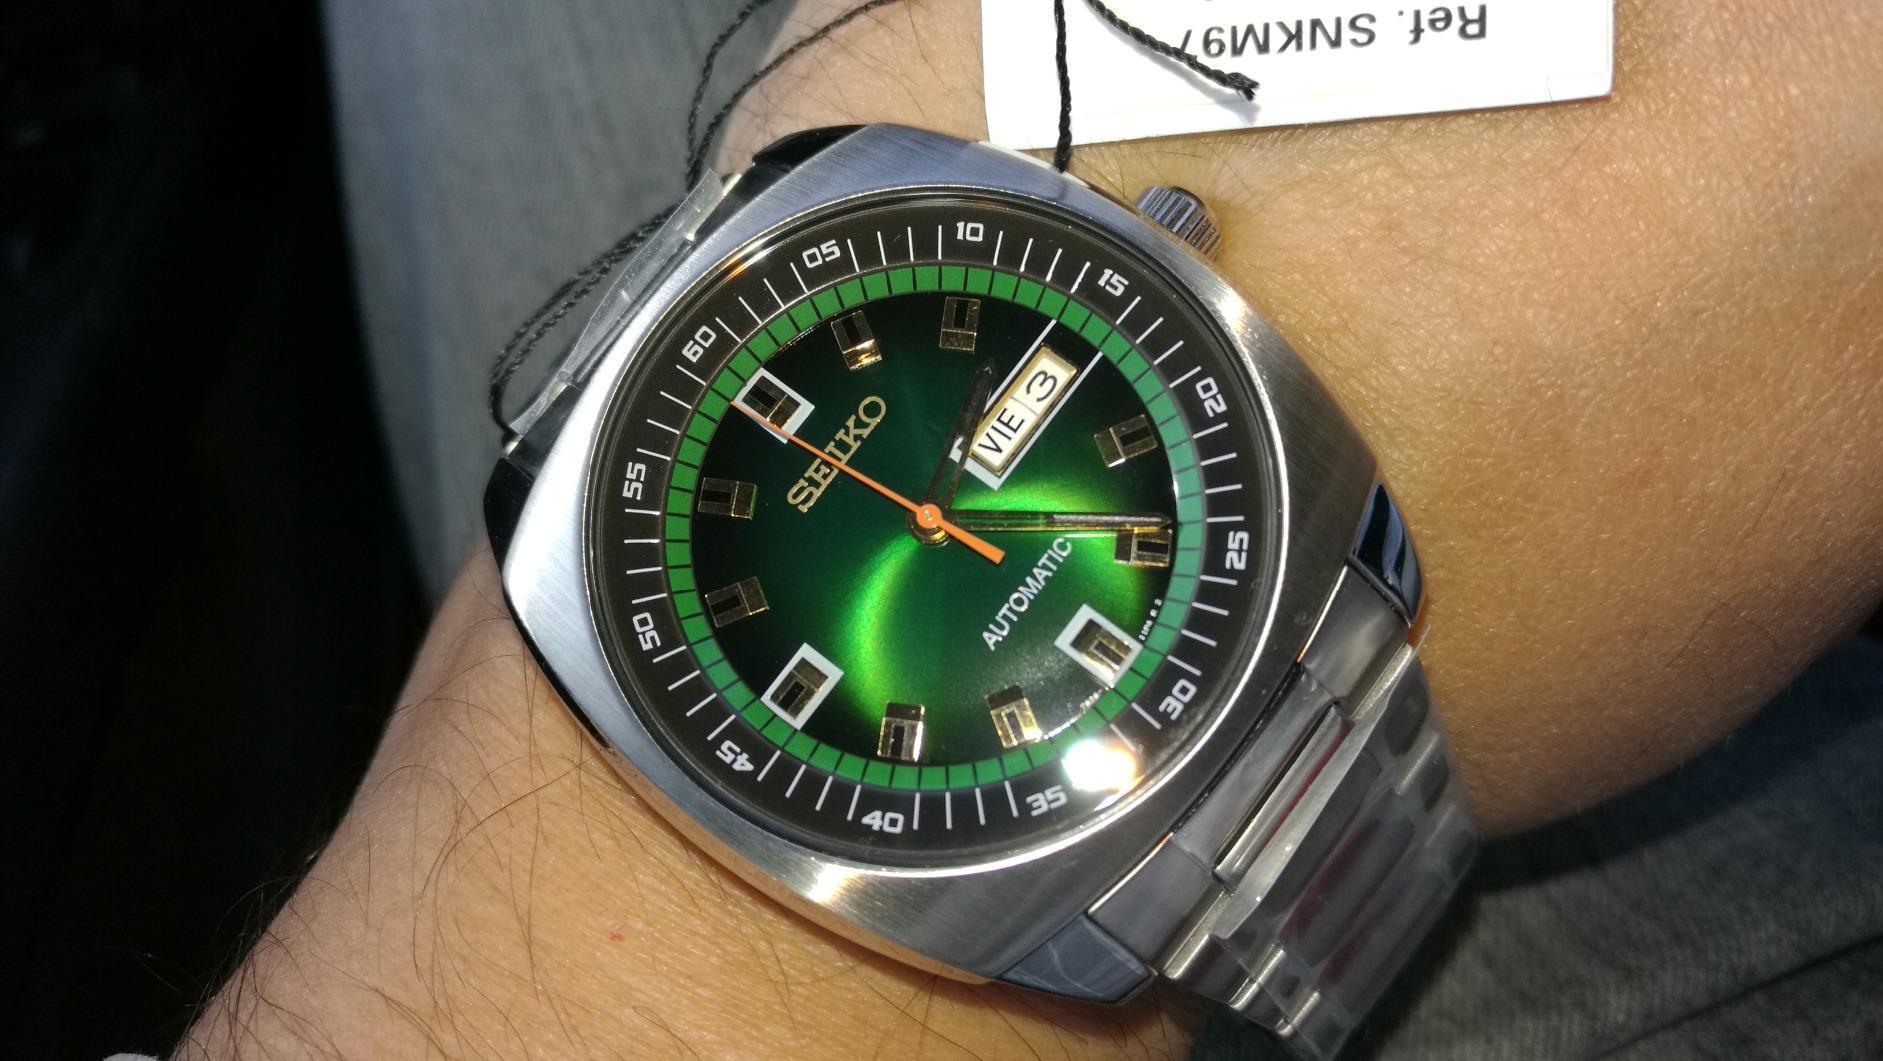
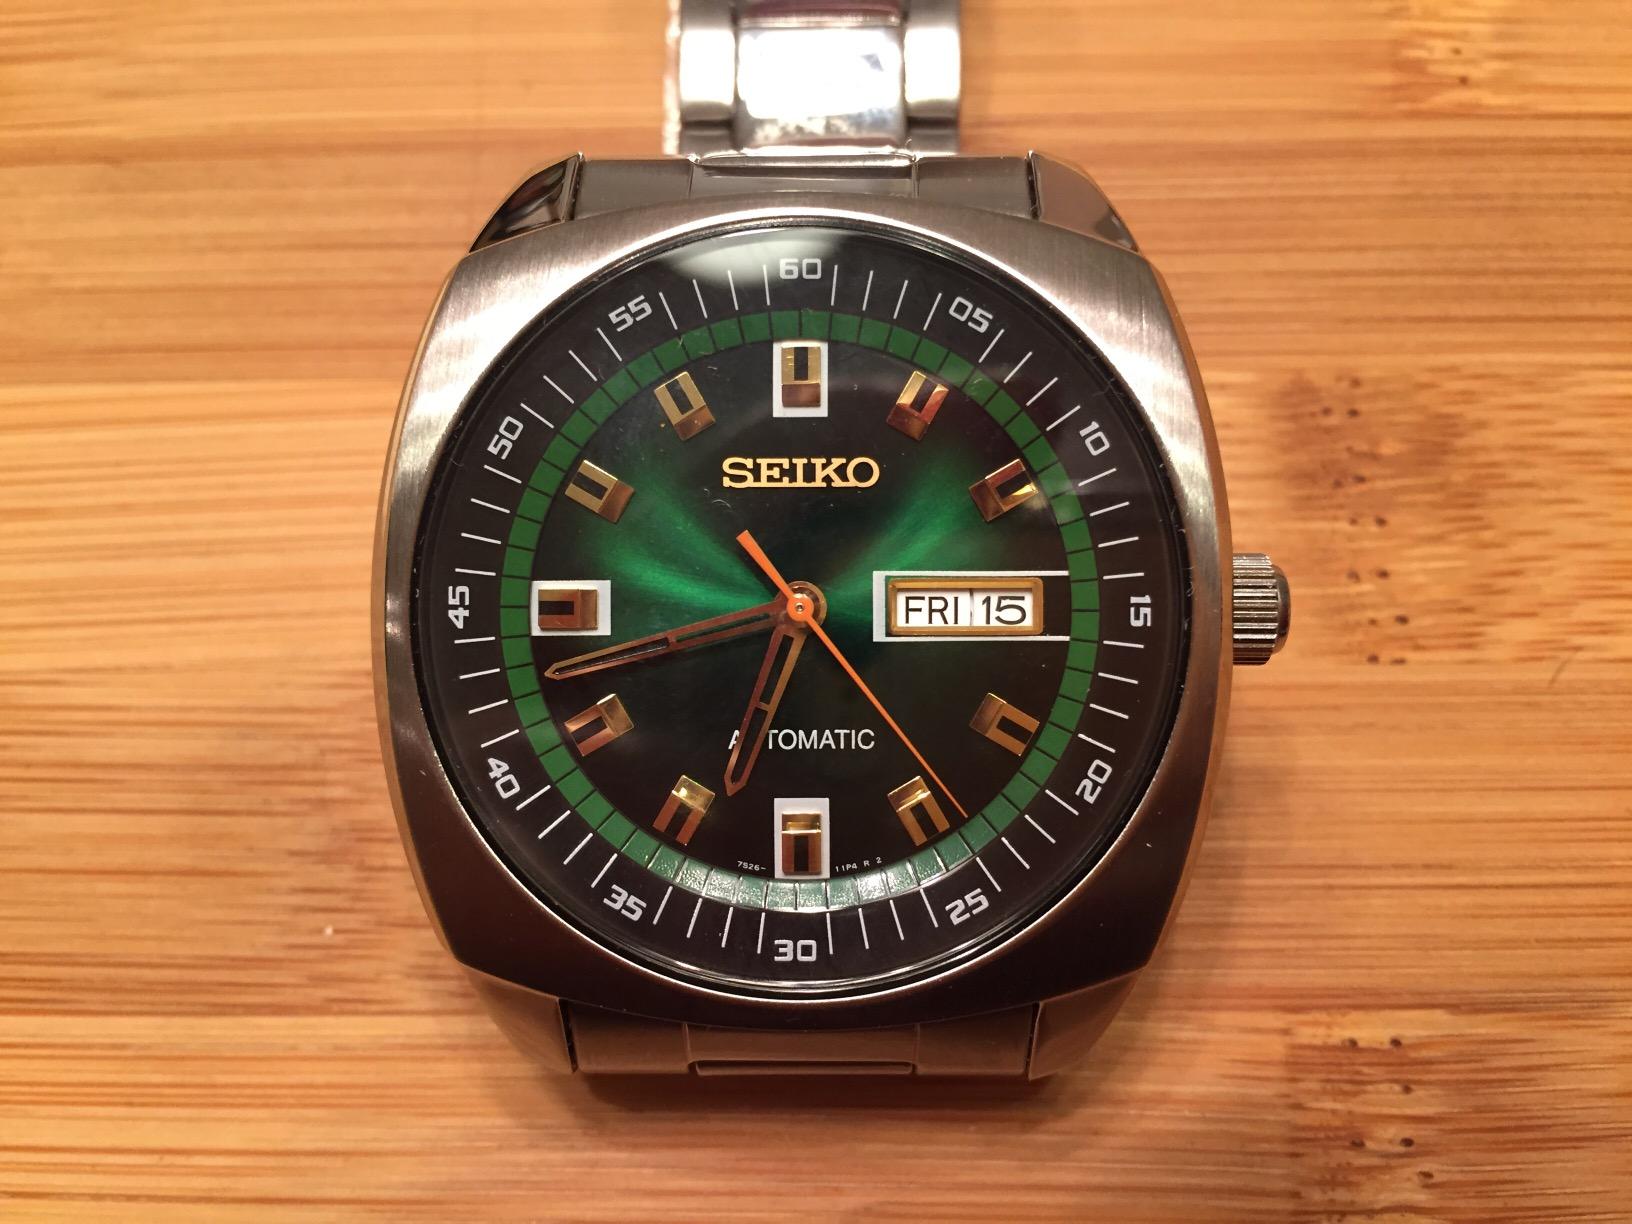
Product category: accessories_watch
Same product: yes